Battle of Remagen

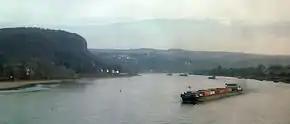
The Rhine river and former site of the Remagen Bridge from the northwest

After months of aircraft bombing, direct artillery hits, near misses, and deliberate demolition attempts, the Ludendorff Bridge finally collapsed on 17 March at about 3:00 pm. From its capture 10 days before, over 25,000 troops and thousands of vehicles had crossed the bridge and the other two newly built tactical bridges.